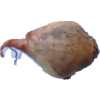
Label: onion